Tampa Bay area

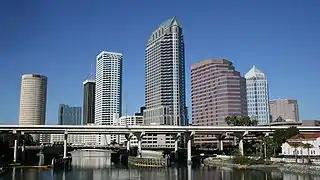
Downtown Tampa

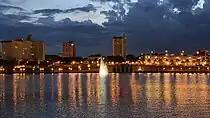
Downtown Lakeland (Lake Mirror)

Incorporated municipalities and Census-designated places in the Tampa Bay area with more than 10,000 population.